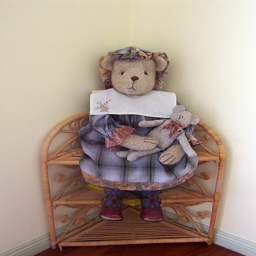
A teddy bear holding a smaller one while sitting on a small shelf.
THERE IS A STUFF ANIMAL STANDING N THE CHAIR
A teddy bear holding another teddy bear like a baby.
A dressed up teddy bear is sitting in a corner.
A teddy bear holding a mouse on a wicker shelf.